Lamborghini Aventador

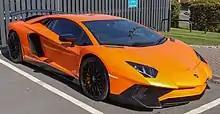

The SuperVeloce (SV) [ve'lɔ:tʃe] was announced at the 2015 Geneva Motor Show. It featured an upgraded powertrain, with maximum power output increased to from the standard coupé's . Combined with a weight reduction of from increased usage of carbon fibre both inside and out, the SV had a power-to-weight ratio of 1 hp to 2 kg. It also featured improved aerodynamics, with downforce increased by 180% as compared to the standard coupé. Notable aerodynamic upgrades were a revised front splitter and rear diffuser, along with a fixed CFRP rear wing. Driving dynamics were enhanced with electronic steering, magnetic push-rod suspension, and chassis improvements to increase rigidity. Overall, the SV's acceleration time decreased from 2.9 seconds to 2.8 seconds, with the theoretical top speed still "somewhere in excess" of . Delivery of the car began in the second quarter of 2015 with production limited to 600 units. "Road & Track" recorded a time of 12.8 seconds, a time of 33.5 seconds, and a 0– at the top speed of shootout.